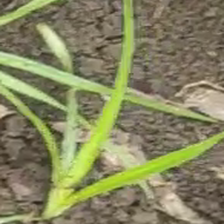
Weed species: Digitaria_SP_(Digitaria Sanguinalis )